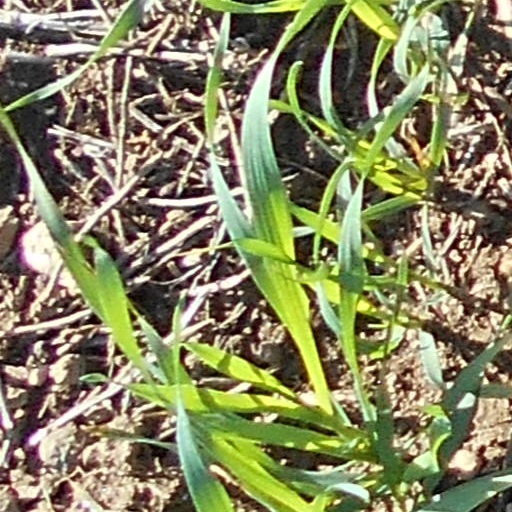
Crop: wheat